Mirali Mausoleum

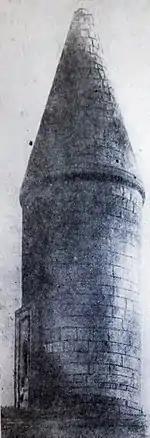
Mirali Mausoleum in the early 1940s.İvan Şeblıkin in ""A black-and-white photo published in the book "Architectural Monuments of the Nizami Period of Azerbaijan""(1943).

There is no inscription on either the underground or above-ground parts of the tomb indicating its history, architect, or dedication. Ivan Sheblykin notes that "the architectural form, sensitivity in the choice of materials, and the characteristics of the polished stone used in construction suggest that the structure was built no later than the XIII–XIV centuries."